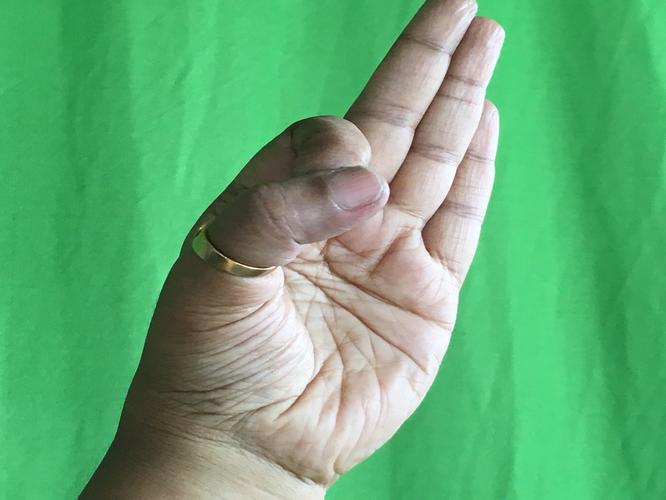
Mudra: Aralam
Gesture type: single_hand